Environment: real
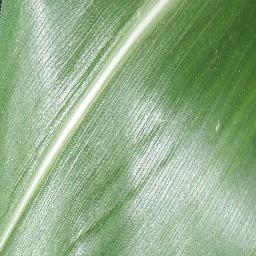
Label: healthy